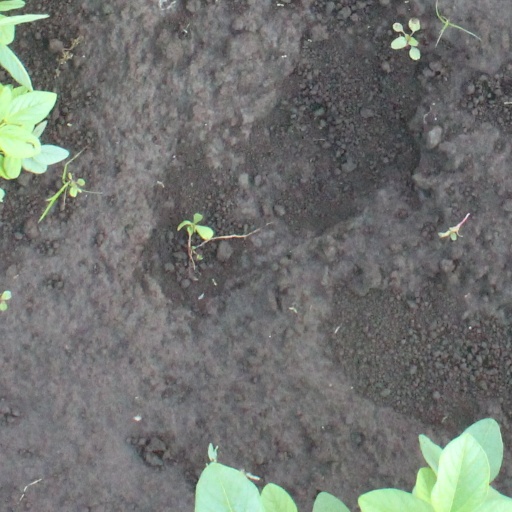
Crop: soybean